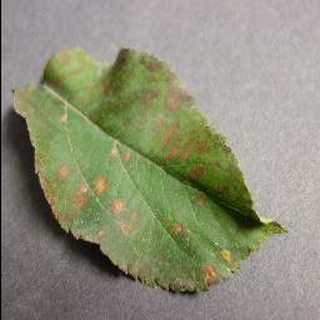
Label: apple_cedar_apple_rust